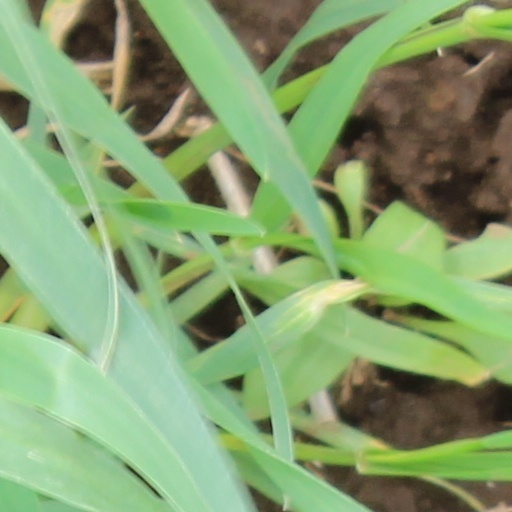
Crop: wheat